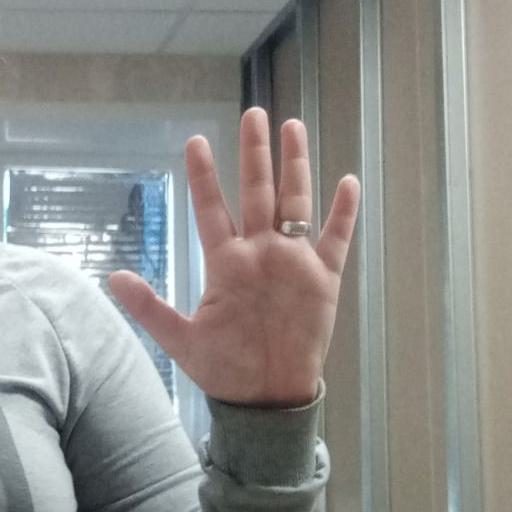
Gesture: palm